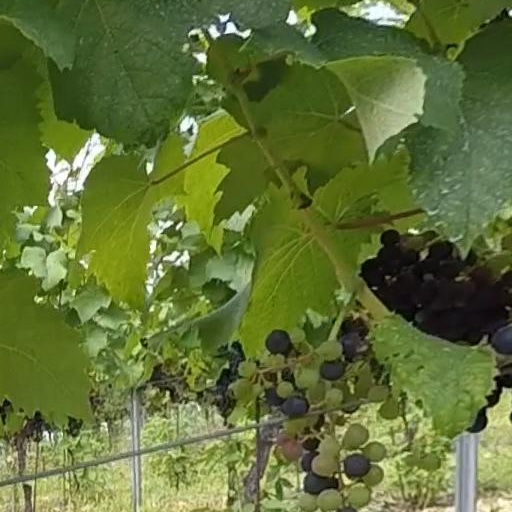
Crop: grape